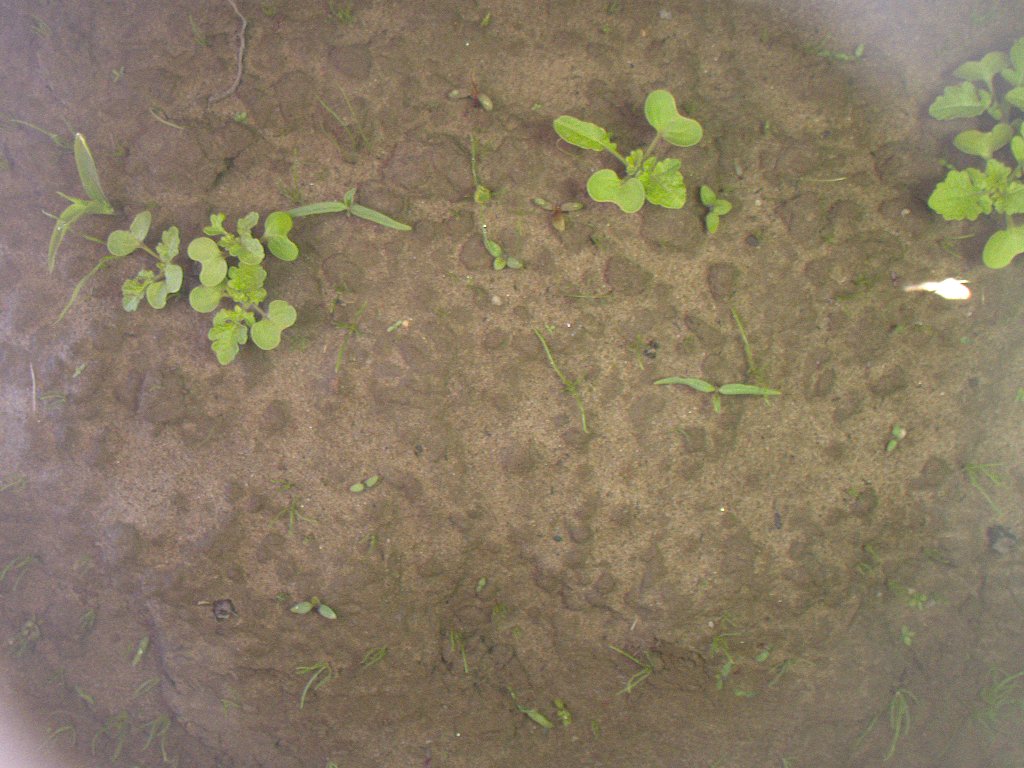
Crop: maize
Objects: maize, stem_maize